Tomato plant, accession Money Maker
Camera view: horizontal (90 deg, fisheye); turntable rotation: 210 degrees
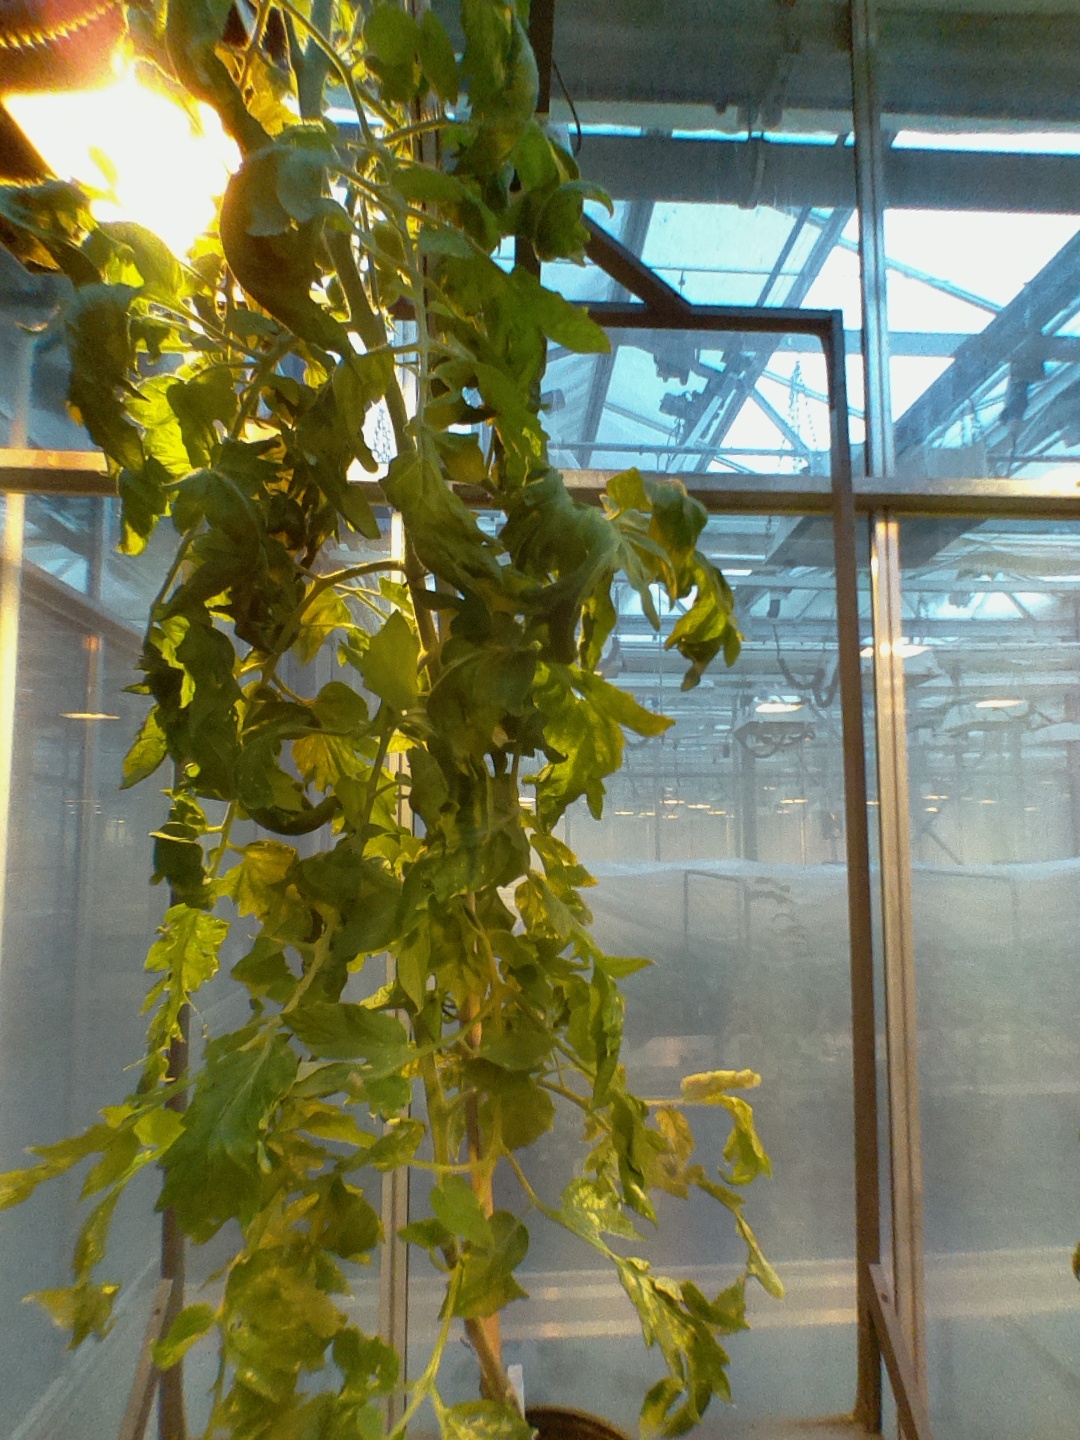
BBCH growth stage 72: 20%-30% of final fruit size